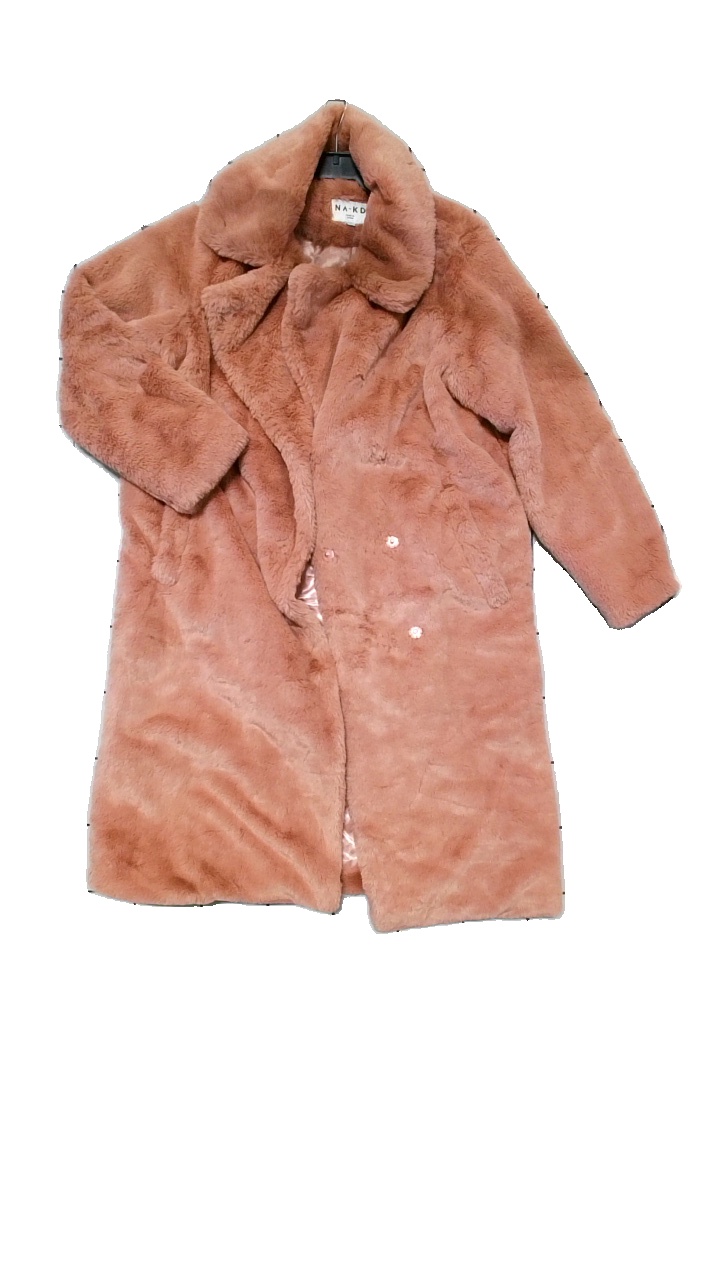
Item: Winter Jacket (Ladies)
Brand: Na-kd
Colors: Pink
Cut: Long
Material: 100% Polyester
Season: All
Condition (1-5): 4
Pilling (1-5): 4
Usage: Reuse
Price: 250-400